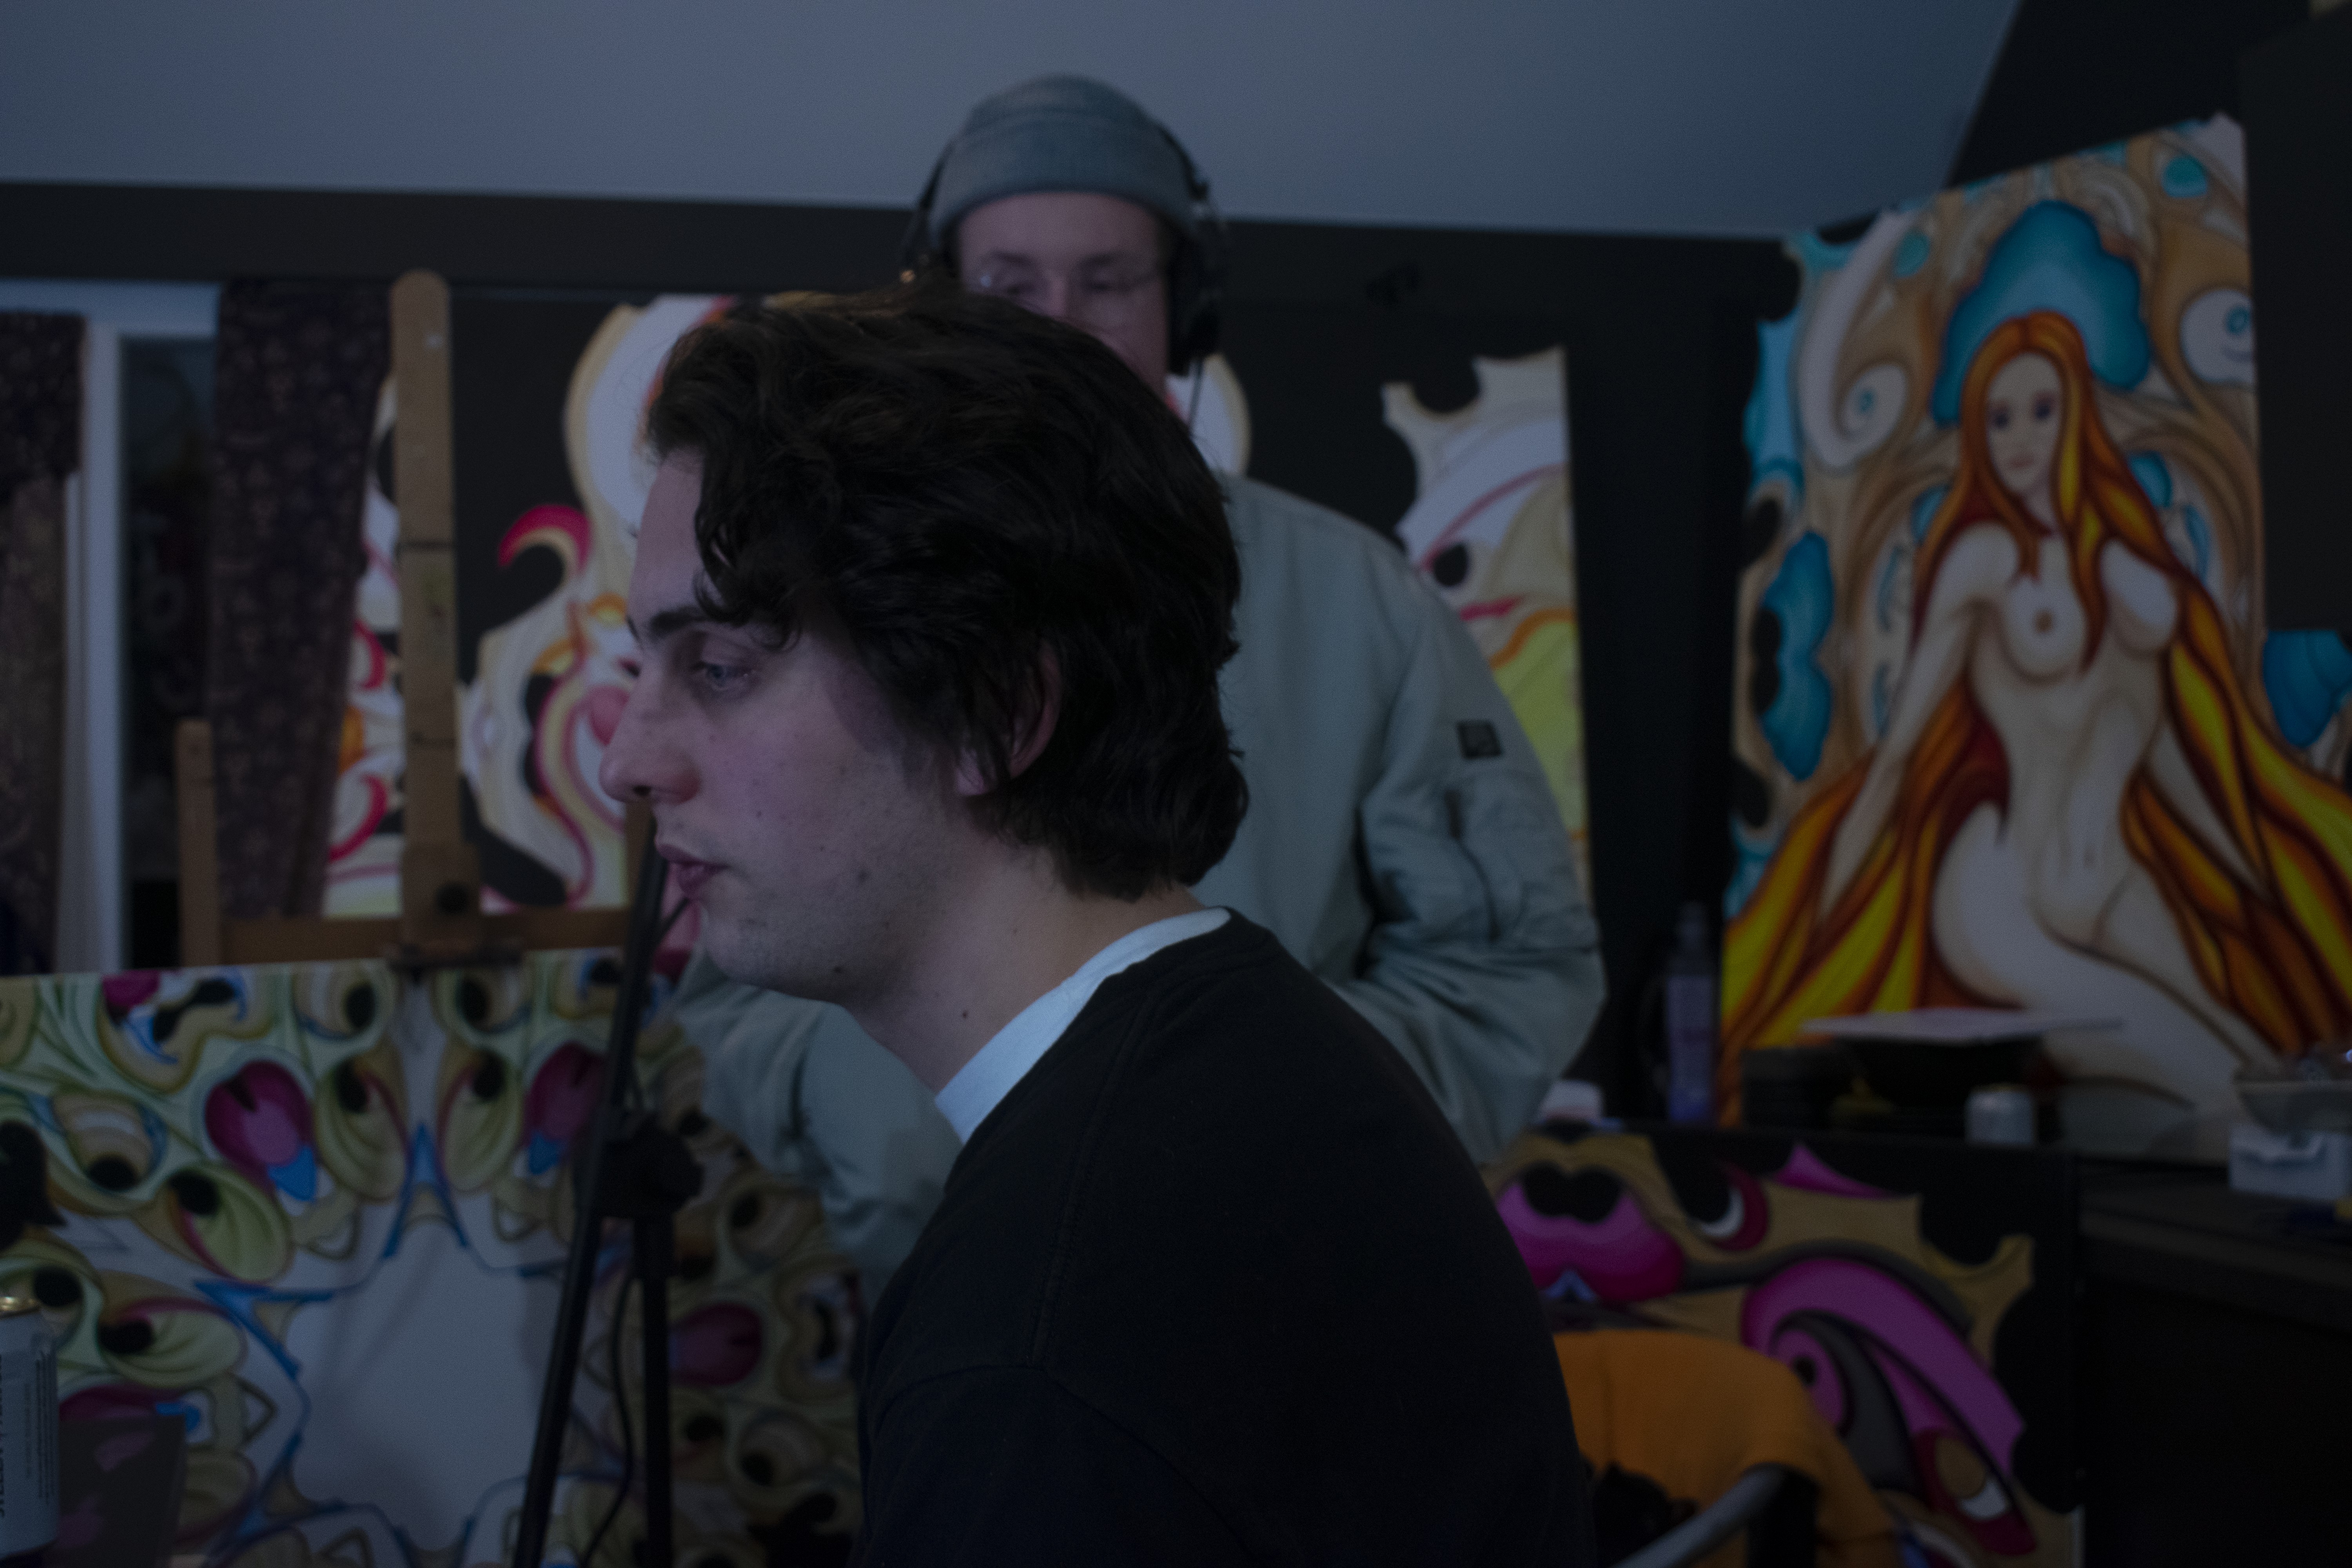
Brecht, Corbeel, illustration, art, work, photography, outside, inside, light, composition, national, nature, color, colour, design, popular, tree, france, belgium, germany, italy, brussels, Brecht Corbeel, decoration, props, concept art, photobashing, reference, blog, people, panda, fun, artist, visual arts, room, ear, event, painting